Company rule in India

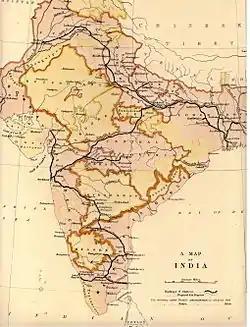
Map of the completed and planned railway lines in India in 1871, thirteen years after the end of Company rule.

The feasibility of a train network in India was comprehensively discussed by Lord Dalhousie in his "Railway minute of 1853". The Governor-General vigorously advocated the quick and widespread introduction of railways in India, pointing to their political, social, and economic advantages. He recommended that a network of "trunk lines" be first constructed connecting the inland regions of each presidency with its chief port as well as each presidency with several others. His recommended trunk lines included the following ones: (i) from Calcutta, in the Bengal Presidency, on the eastern coast to Lahore in the north-western region of the Punjab, annexed just three years before; (ii) from Agra in north-central India (in, what was still being called North-Western Provinces) to Bombay city on the western coast; (iii) from Bombay to Madras city on the southeastern coast; and (iv) from Madras to the southwestern Malabar coast (see map above). The proposal was soon accepted by the Court of Directors.